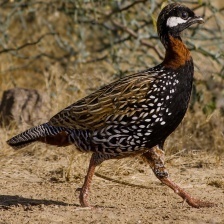
Species: BLACK FRANCOLIN
Scientific name: FRANCOLINUS FRANCOLINUS
ImageNet parent category: partridge